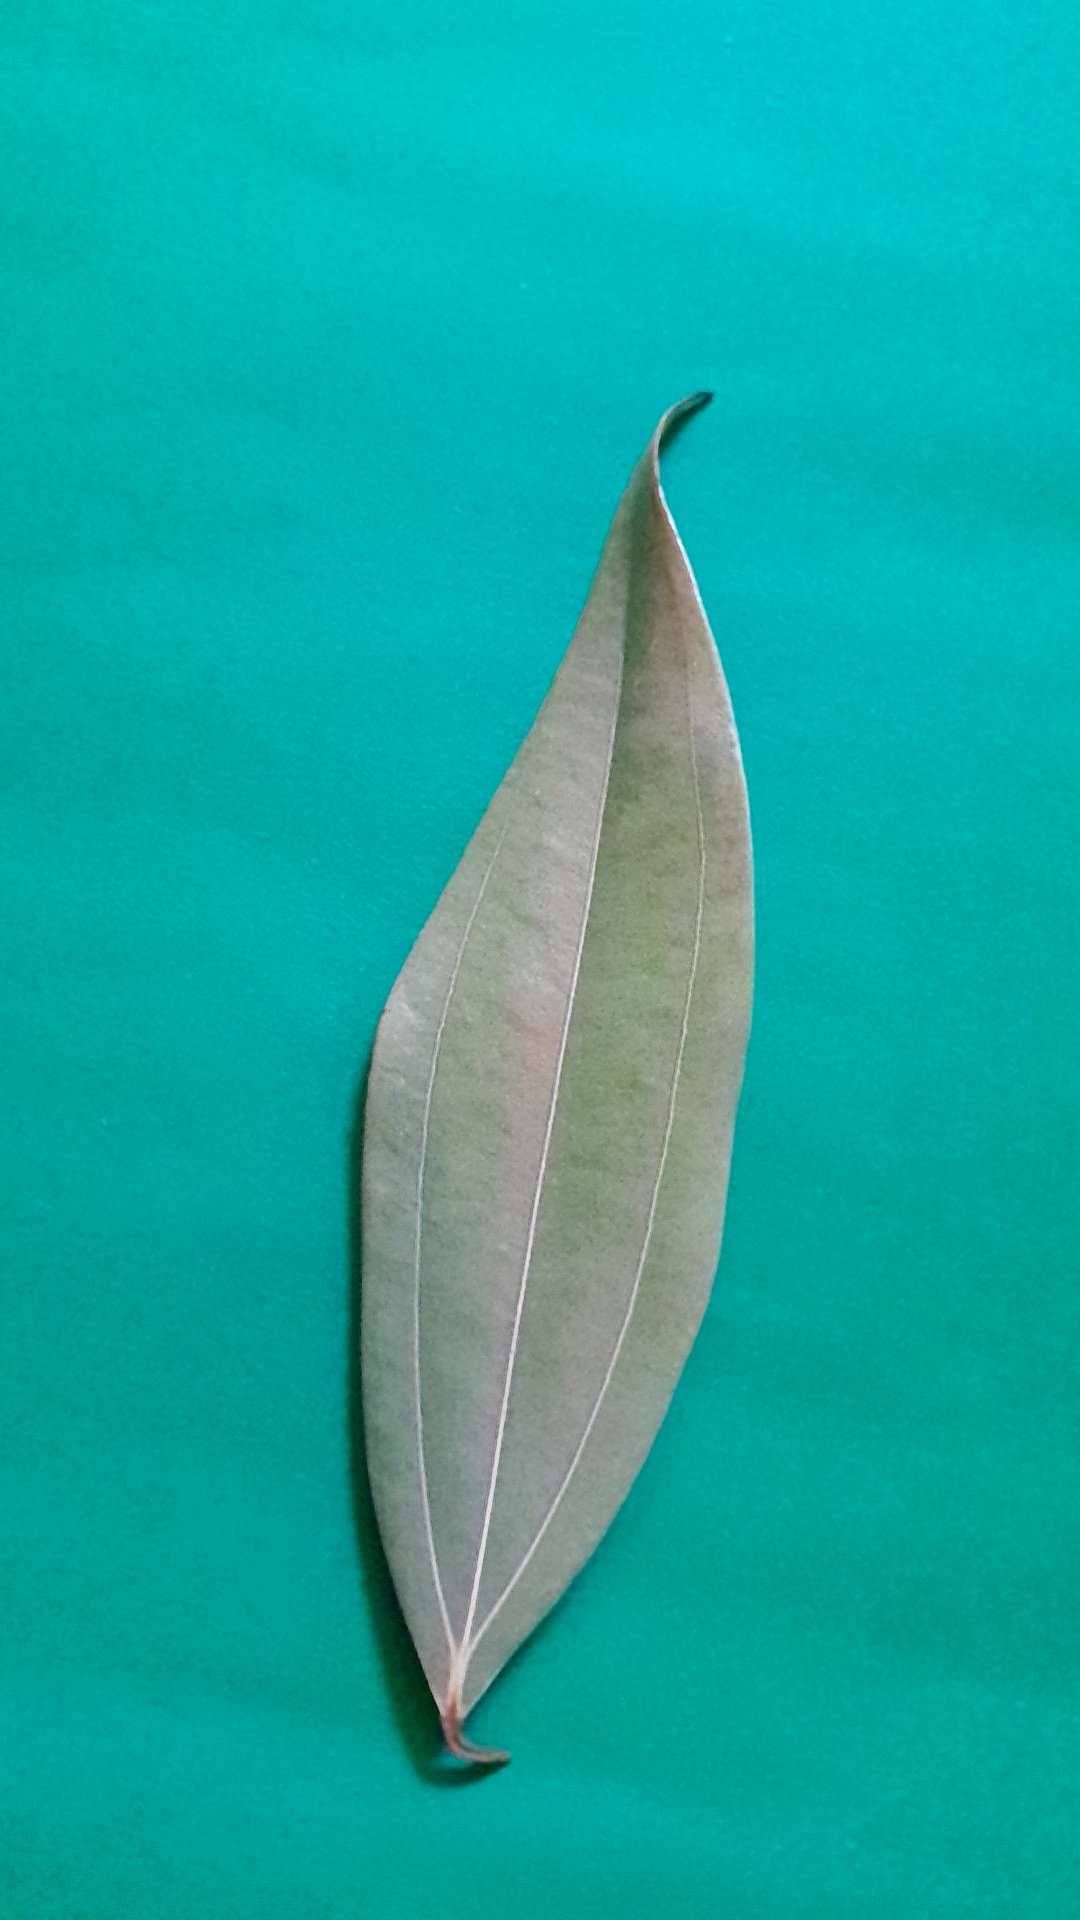
Label: Dry Leaf